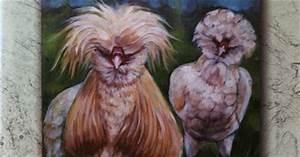
chicken